Hypotrachelium

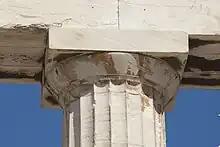
Hypotrachelium on a Doric column in the Parthenon, Athens

The hypotrachelium is the upper part or groove in the shaft of a Doric column, beneath the trachelium. The Greek form is "hypotrakhelion".